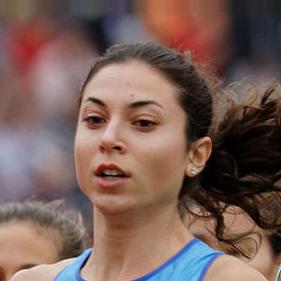
Age: 21